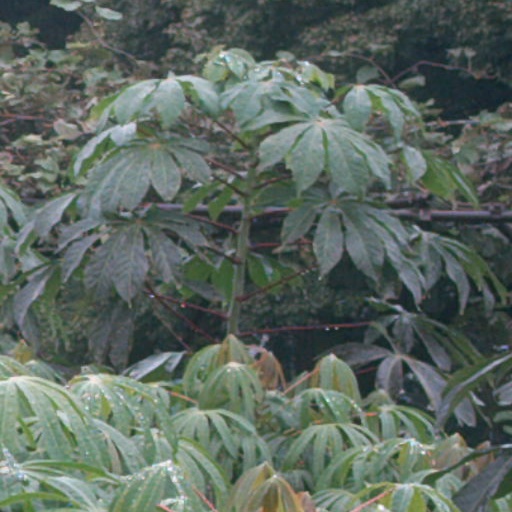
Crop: cassava